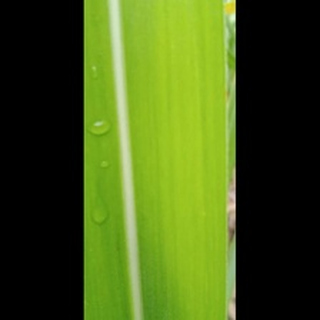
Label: healthy_sugarcane